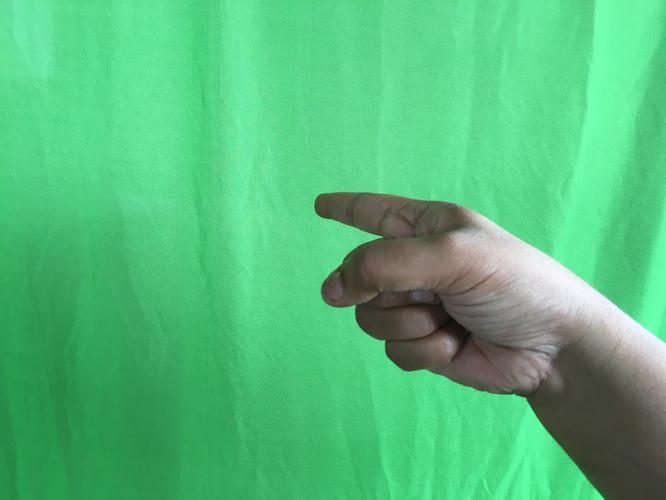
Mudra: Suchi
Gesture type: single_hand